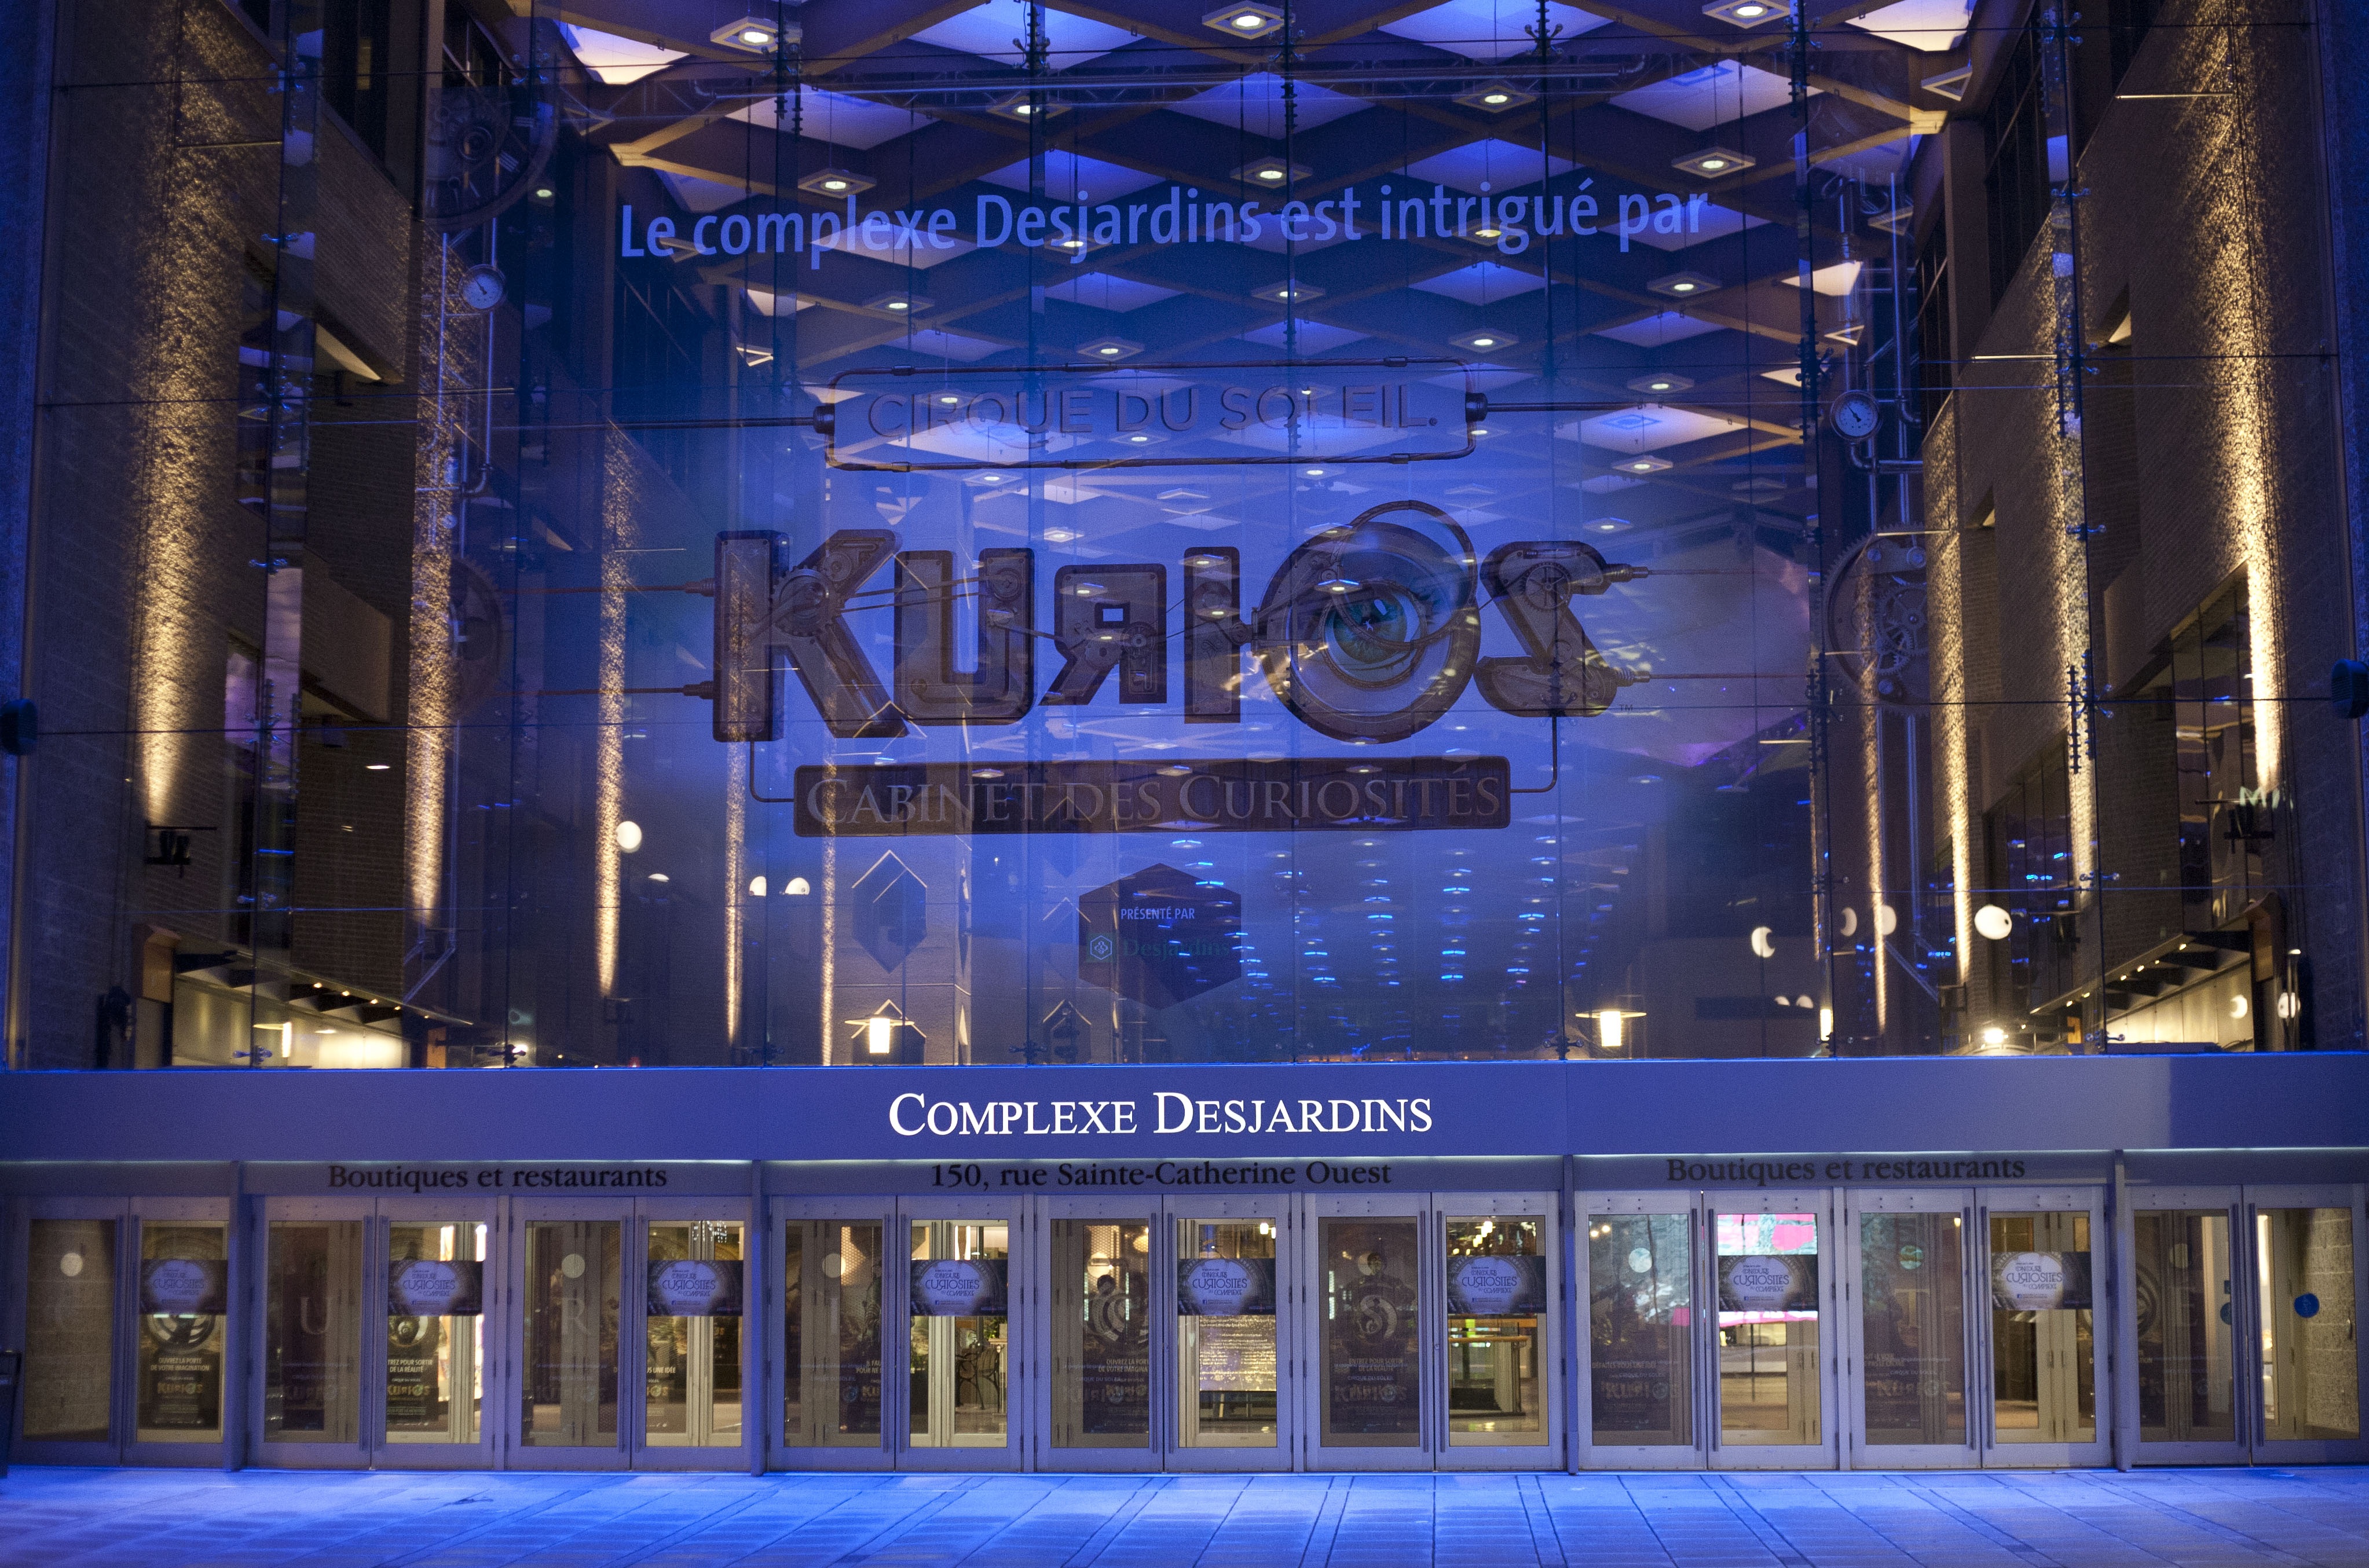
night, window, shop, store, shopping, modern, theatre, stage, design, reflections